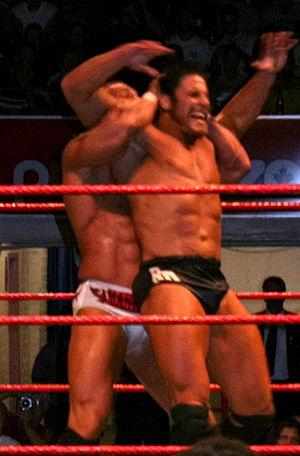
Une prise de soumission, au catch, consiste à faire abandonner, en obligeant l'adversaire à tapoter ou alors à lui faire perdre conscience. Les prises de soumission ne sont pas utilisées que pour un abandon : certaines prises peuvent aussi affaiblir un adversaire sans le faire abandonner.
"Christopher Williams ""Chris"" Mordetzky, est un catcheur américain d'origine polonaise, né le 8 janvier 1983 à Santa Monica, en Californie.